Dresden International School

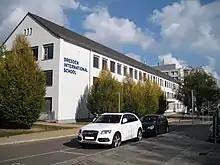
International School Dresden

Dresden International School (German: Internationale Schule Dresden e.V.) is an international school located in Dresden, Germany. It was founded in 1996 and offers preschool, primary school, and secondary school instruction. It is a member of the European Council of International Schools and has been an International Baccalaureate World School since June 2002. It offers the IB Primary and Middle Years programs as well as the IB Diploma Programme to 174 students. It also can award a US-style High school diploma, under accreditation by NEASC (New England Association of Schools and Colleges).